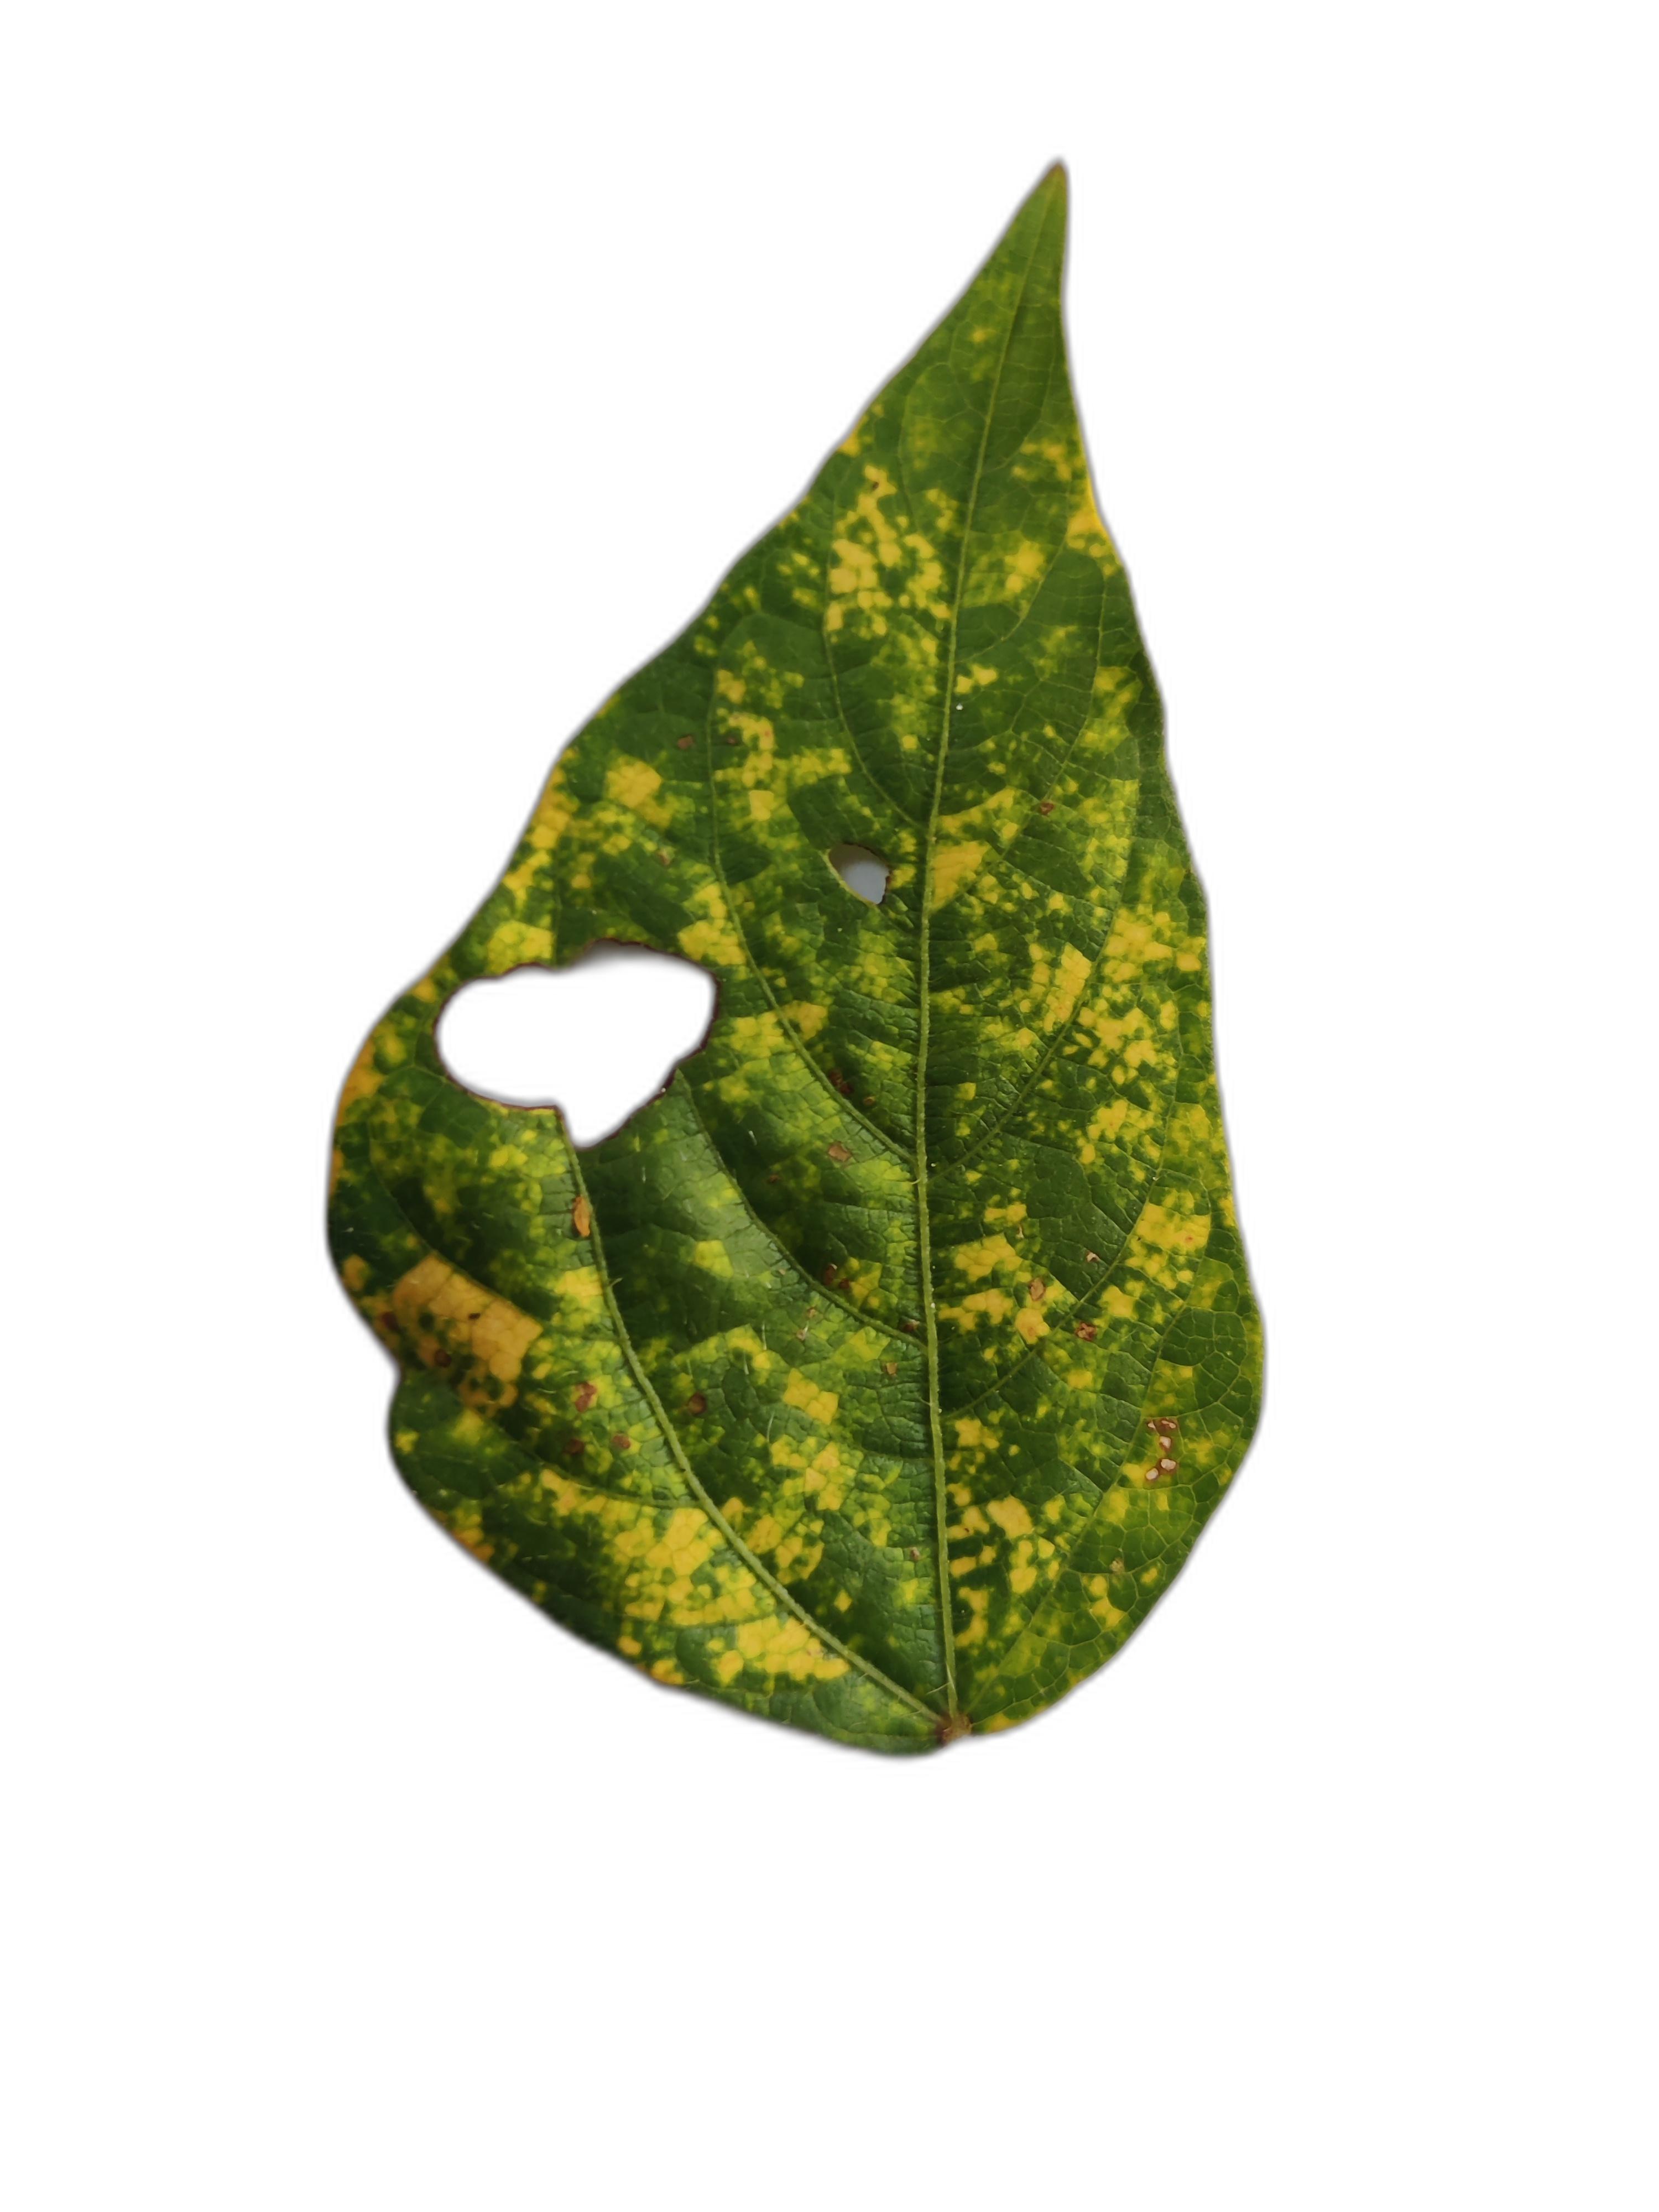
Label: Yellow Mosaic